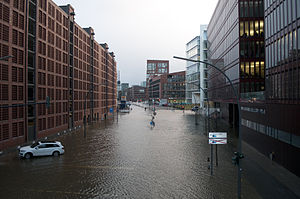
Stormen Bodil
Oversvømmelser i Hamborg.
Stormen Bodil, også kendt som Xaver og Sven, var et lavtryk og en vinterstorm, der i perioden d. 4.-7. december 2013 ramte det nordvestlige Europa. Prognoserne forudså middelvinde på op til 25-30 m/s og med vindstød af orkanstyrke. Danmarks Meteorologiske Institut udsendte et varsel om en betydelig risiko for stormflod, der kunne oversvømme kystområderne langs Irske Hav og Nordsøen, herunder Danmarks vestkyst.